Nazi concentration camps

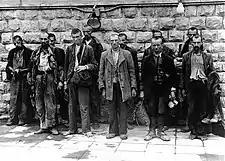
New prisoners who survived a weeklong trip in open boxcars awaiting disinfection at Mauthausen

In early 1934, the number of prisoners was still falling and it was uncertain if the system would continue to exist. By mid-1935, there were only five camps, holding 4,000 prisoners, and 13 employees at the central IKL office. At the same time, 100,000 people were imprisoned in German jails, a quarter of those for political offenses. Believing Nazi Germany to be imperiled by internal enemies, Himmler called for a war against the "organized elements of sub-humanity", including communists, socialists, Jews, Freemasons, and criminals. Himmler won Hitler's backing and was appointed Chief of German Police on 17 June 1936. Of the six SS camps operational as of mid-1936, only two (Dachau and Lichtenburg) still existed by 1938. In the place of the camps that closed down, Eicke opened new camps at Sachsenhausen (September 1936) and Buchenwald (July 1937). Unlike earlier camps, the newly opened camps were purpose-built, isolated from the population and the rule of law, enabling the SS to exert absolute power. Prisoners, who previously wore civilian clothes, were forced to wear uniforms with Nazi concentration camp badges. The number of prisoners began to rise again, from 4,761 on 1 November 1936 to 7,750 by the end of 1937.